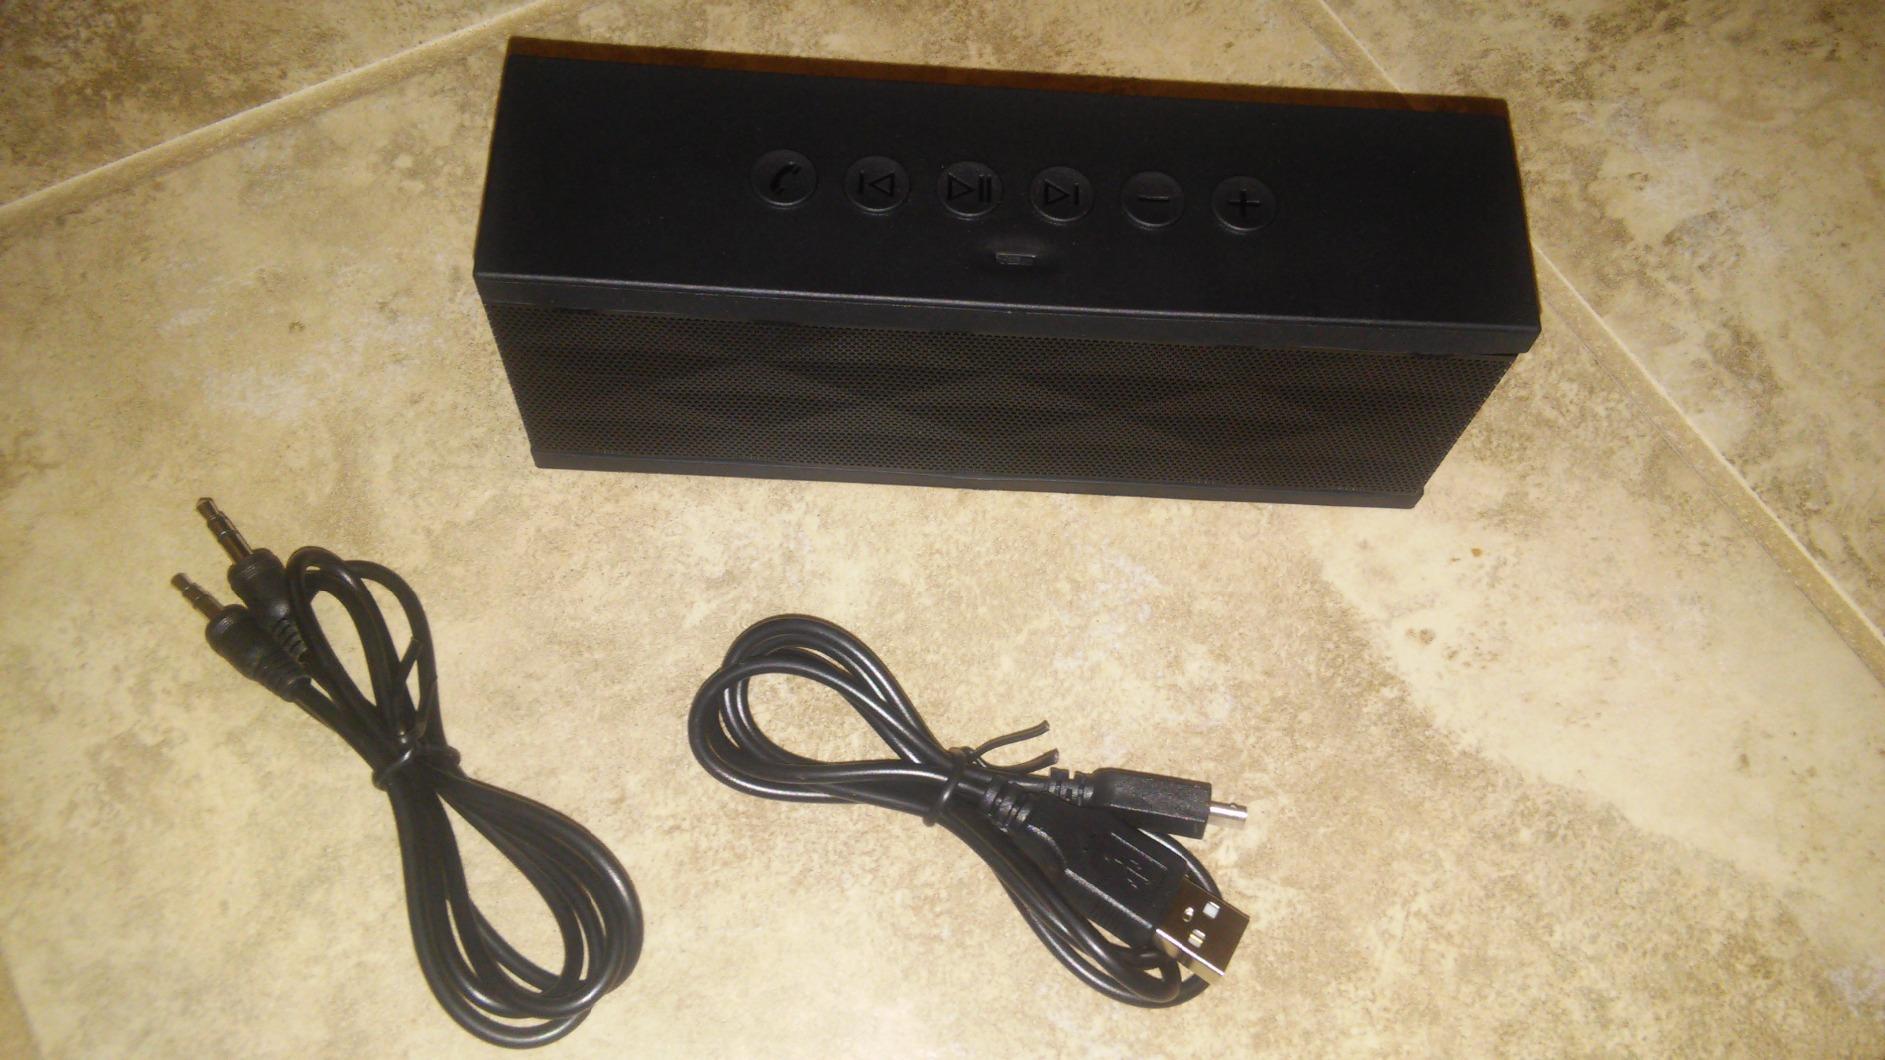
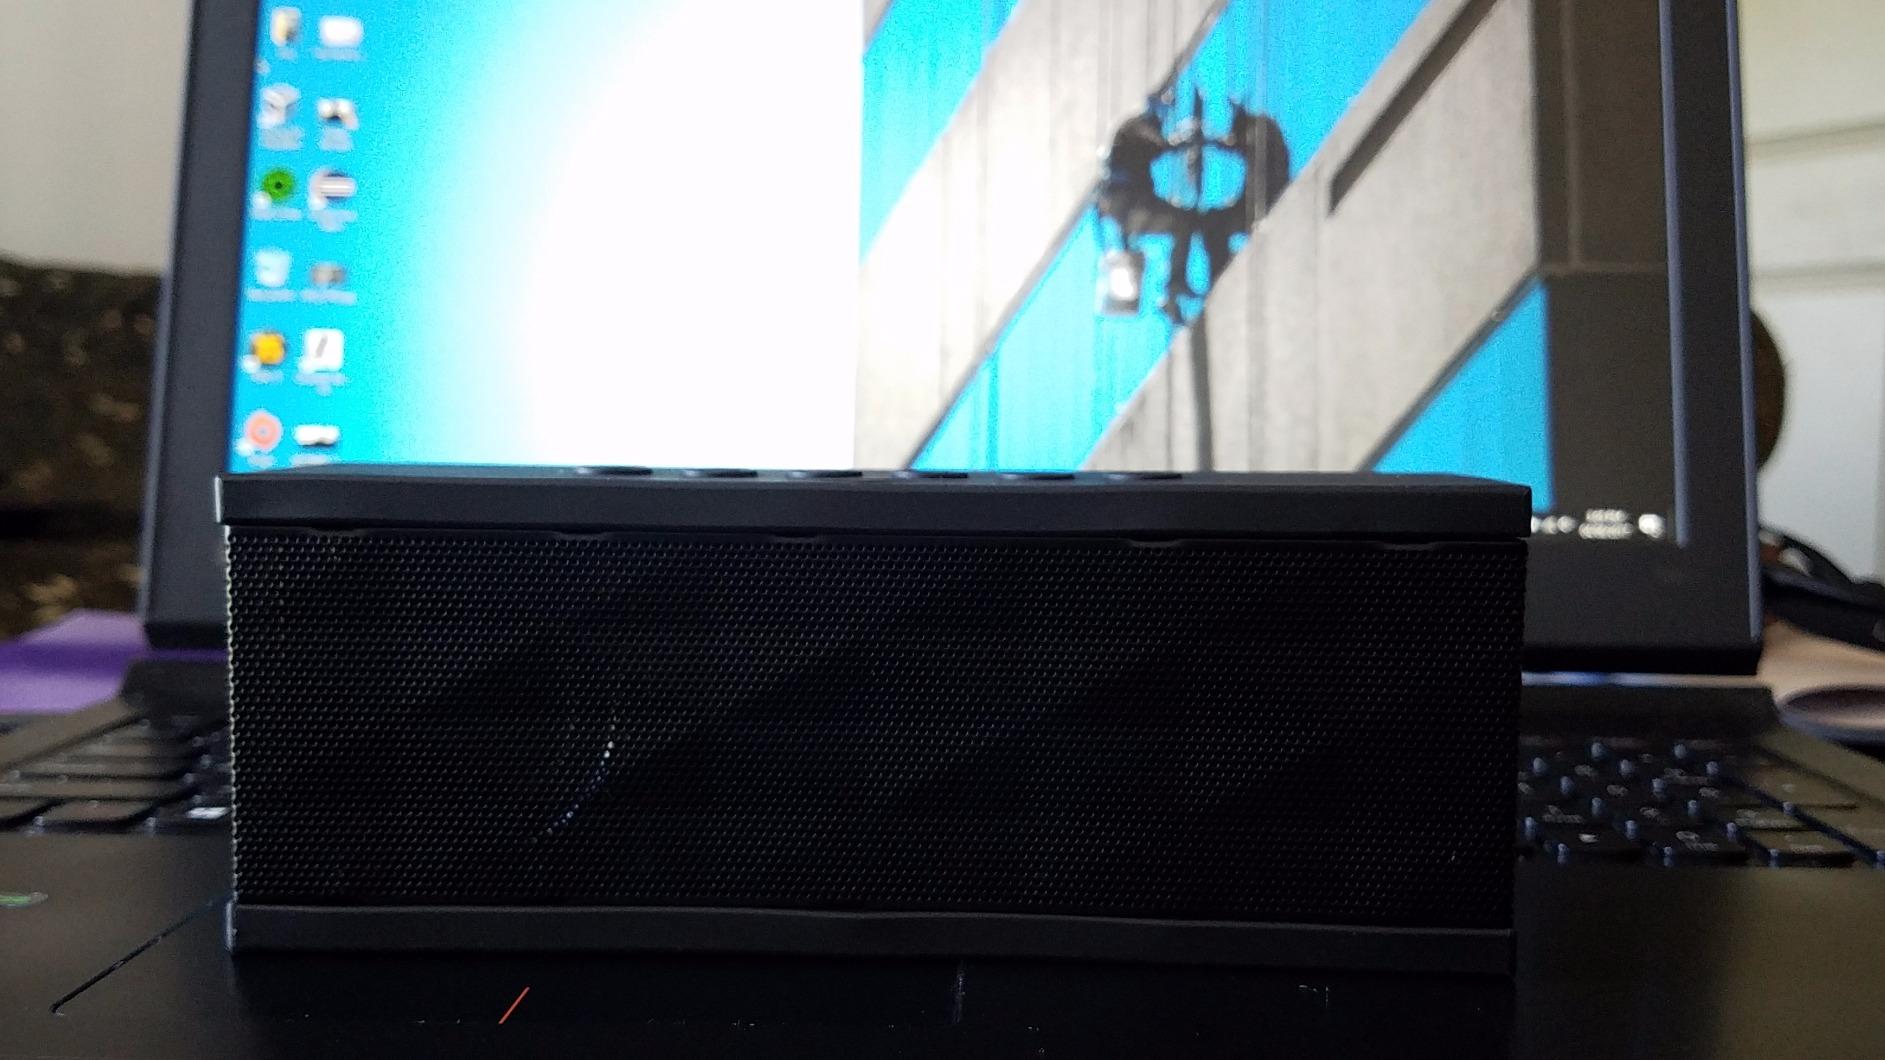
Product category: speaker
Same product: yes